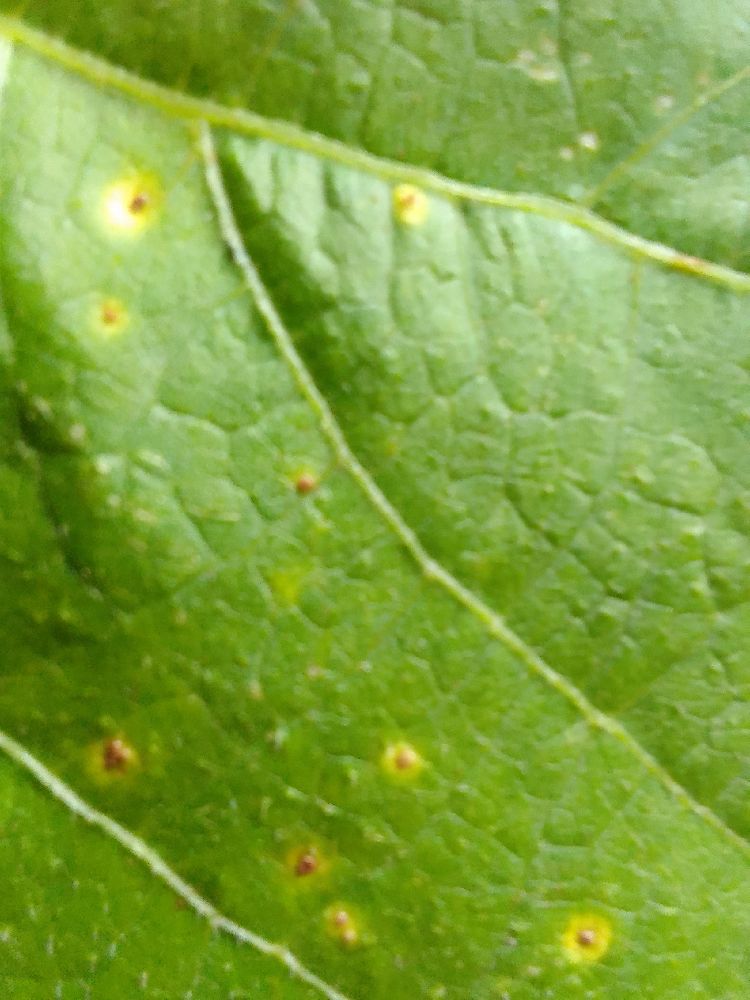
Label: rust